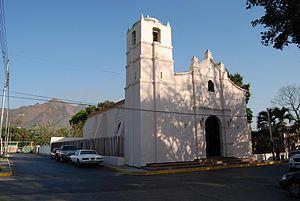
San Diego est le chef-lieu de la municipalité de San Diego dans l'État de Carabobo au Venezuela. La ville fait partie de l'agglomération de Valencia.
San Diego est l'une des 14 municipalités de l'État de Carabobo au Venezuela, et aussi l'une des 5 municipalités de la ville de Valencia. Son chef-lieu est San Diego. En 2011, la population s'élève à 93 257 habitants.